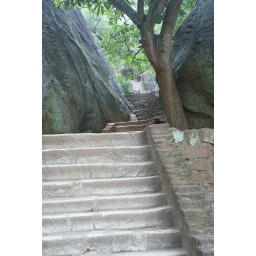
Sigirya. The lion rock in the ancient cities